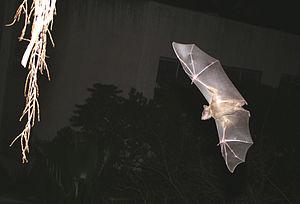
Roussette est un nom vernaculaire ambigu en français, pouvant désigner plusieurs espèces différentes de chauves-souris frugivores, plus précisément parmi les Ptéropodidés, appelées aussi Flying foxes en anglais, traduit par renards volants. C'est le cas notamment des espèces des genres Acerodon, Pteropus et Rousettus.